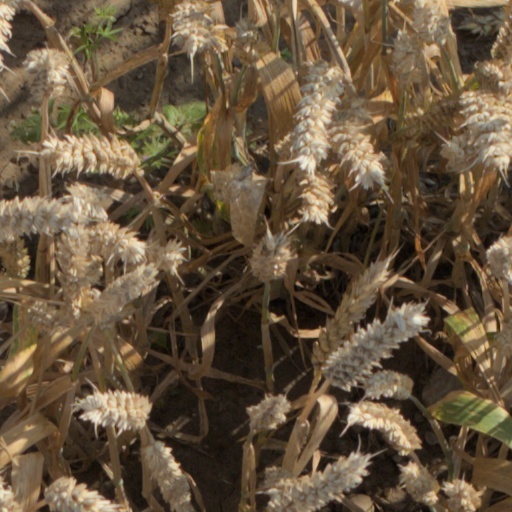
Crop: wheat